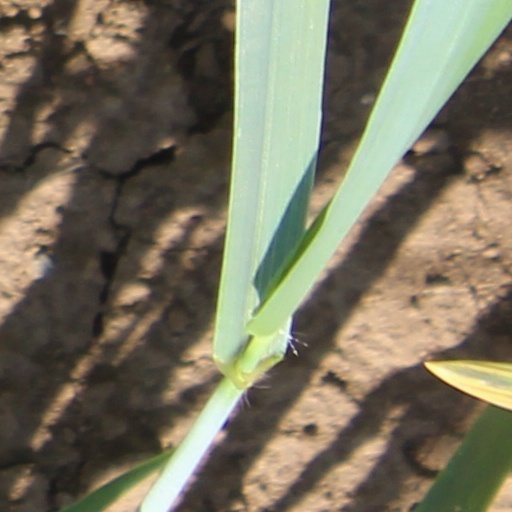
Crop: wheat